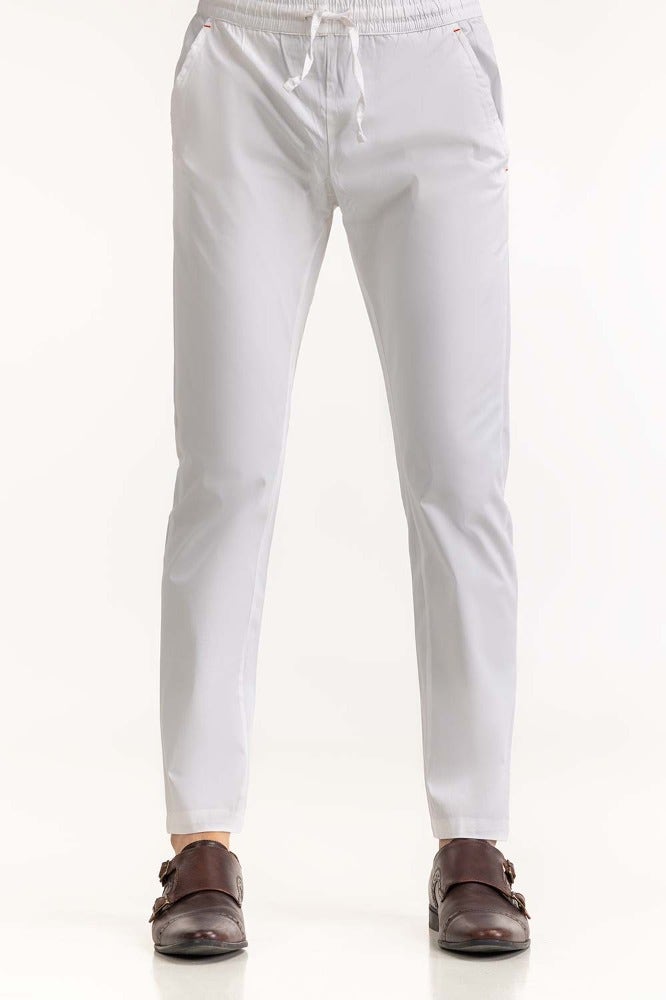
white slim fit pants